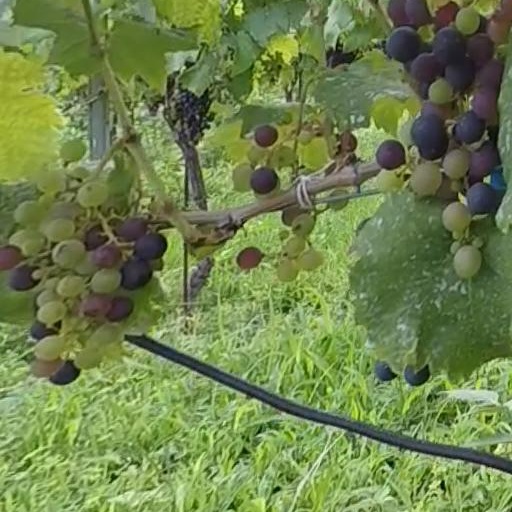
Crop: grape